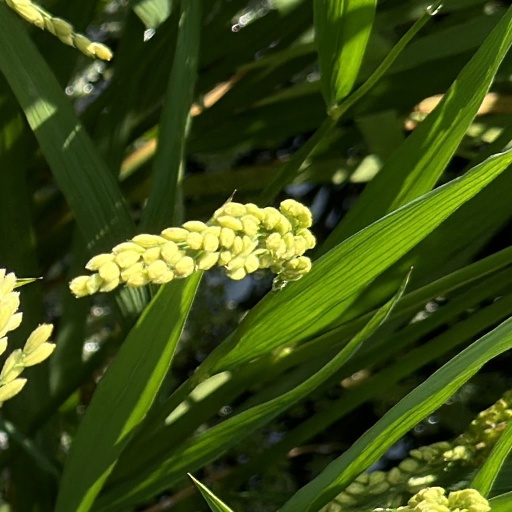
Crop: rice